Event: Nepal Earthquake
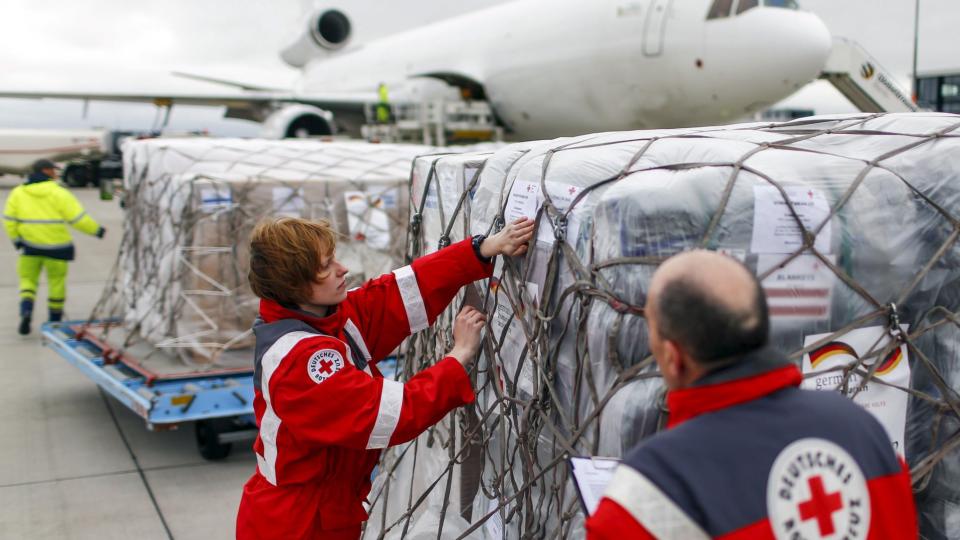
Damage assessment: no_damage